L'Amour médecin

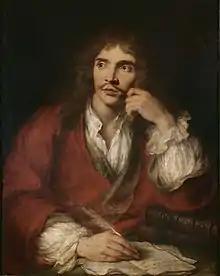
Portrait of the author

L'Amour médecin (Dr. Cupid) is a French comedy written by Molière. It was presented for the first time by order of King Louis XIV at Versailles on September 22, 1665. Molière's foreword to the text states that the play is only a sketch, a mere impromptu commissioned for one of the Royal Entertainments. It was the most hurriedly written of all his commissioned works. It was written, rehearsed, and performed, all within five days. Original music was composed for the play by Jean-Baptiste Lully. This music still exists and has been recorded in recent years.